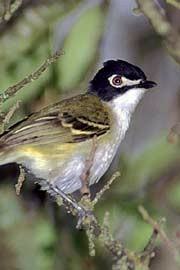
A photo of a black capped vireo